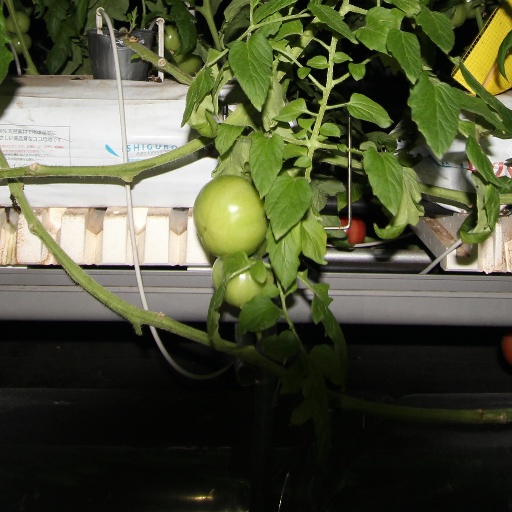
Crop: tomato